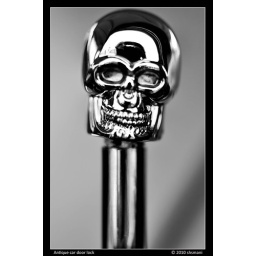
Been to a car show in Glendale.. this door handle just stood out.